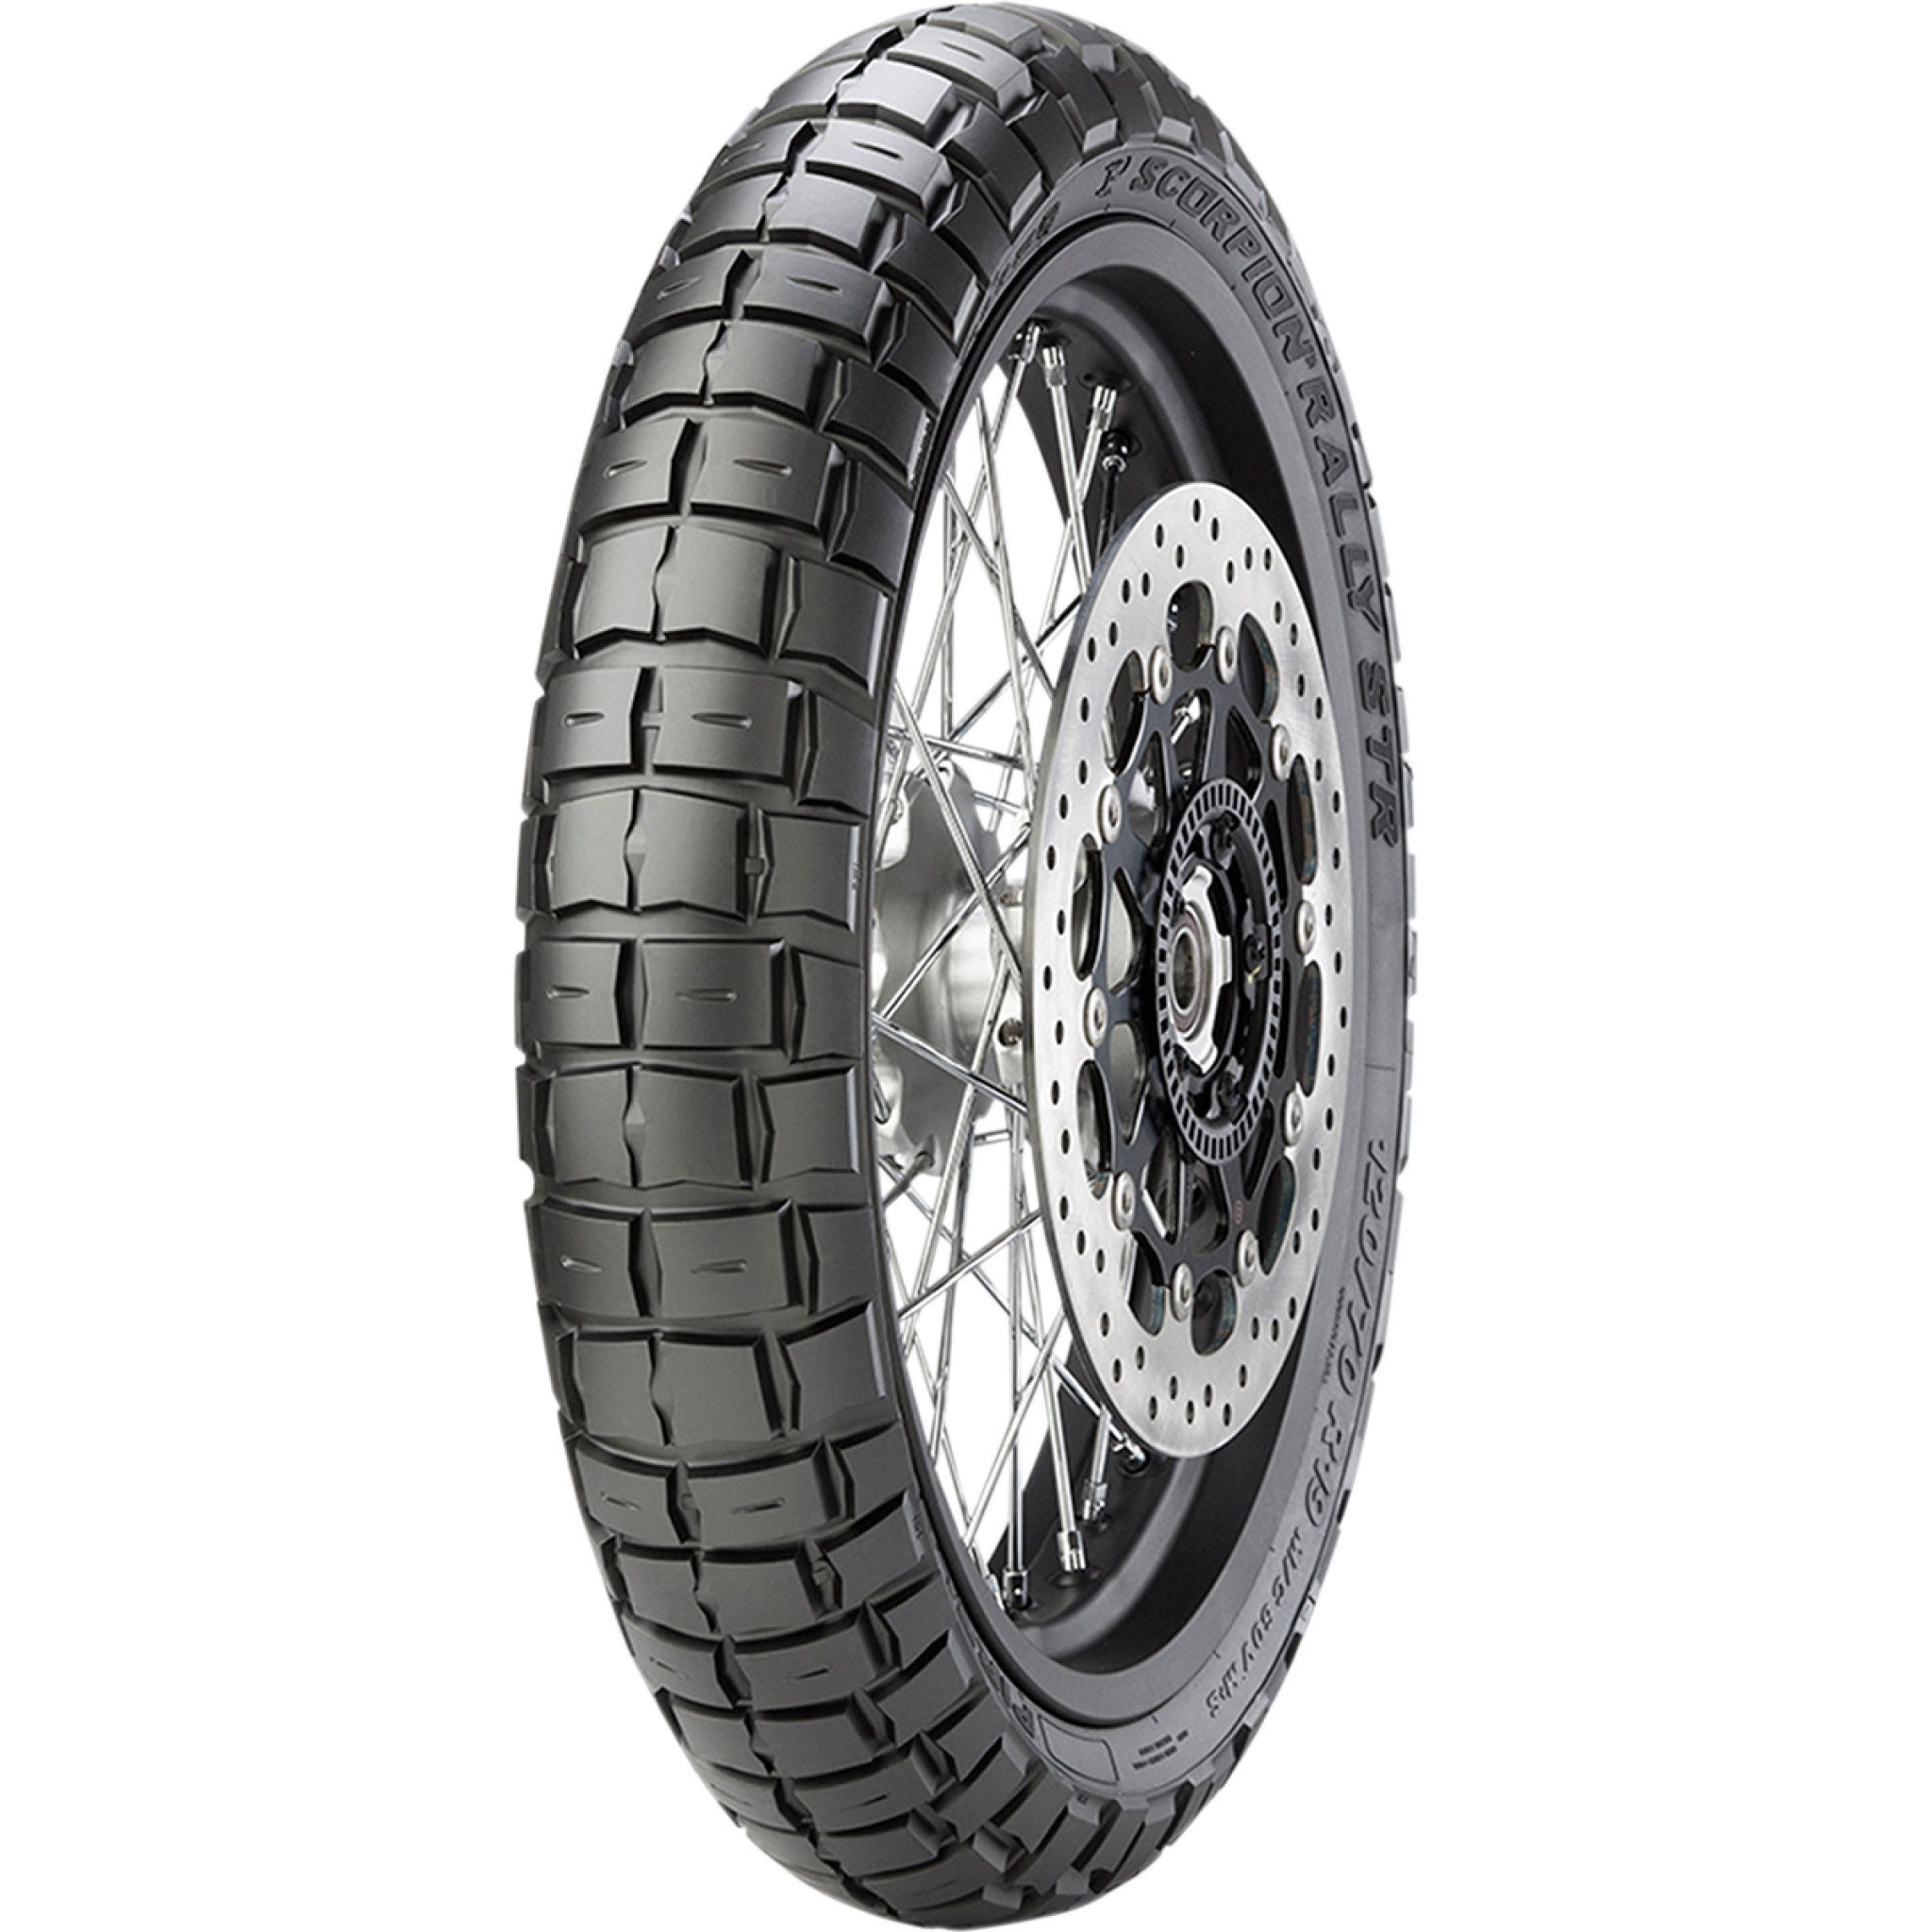
PIRELLI 0316-0448 3838800 Scorpion™ Rally STR Dual Sport Tire Tire - Scorpion™ Rally STR - Front - 110/80R18 - 58V
Features Blocks are longer and wider, and the longitudinal distance between each line of knobs has been reduced to increase the contact patch, without compromising off-road traction Compound, with a high content of silica, offers increased grip on both dry and wet surfaces, stability and a superior resistance to abrasion Technological innovations provide traction on dirt, stability at high speeds, on-road handling agility and grip in all riding conditions Increased width and length of the tire's contour makes a larger contact patch for better stability Heat, generated by high speed, is distributed across a wider surface to prevent knob tearing Specs Product Name Tire Riding Style Adventure Touring / Dual-Sport Units Each Market Segment Dual Sport Sidewall Blackwall Style Adventure Aspect Ratio 80 Rim Diameter 18" Type Tubeless Riding Style Off-Road Style Trail Construction R (Radial) Tread Pattern/Model Scorpion™ Rally STR Load/Speed-Index 58V Mounting Position Front Tire Size 110/80R18 Width 110 Fitment Disclosure This quick reference fitment information is provided to direct you to our catalog information and the manufacturer's information. Consult manufacturer publication(s) and/or website(s) for specific fitment and application information and other important information. This fitment information is based upon the stock version of the motorcycle or unit referenced and any accessory added or other modification could invalidate the quick reference information provided.
Brand: Pirelli
Category: Vehicles & Parts > Vehicle Parts & Accessories > Motor Vehicle Parts > Motor Vehicle Wheel Systems > Motor Vehicle Tires > Motorcycle Tires